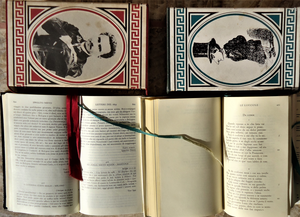
Marcella Gorra est une écrivaine, professeur et spécialiste en littérature italienne.